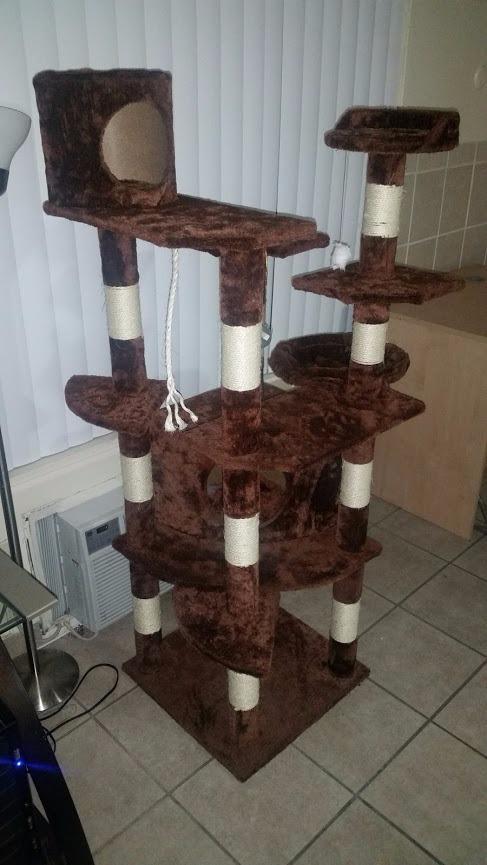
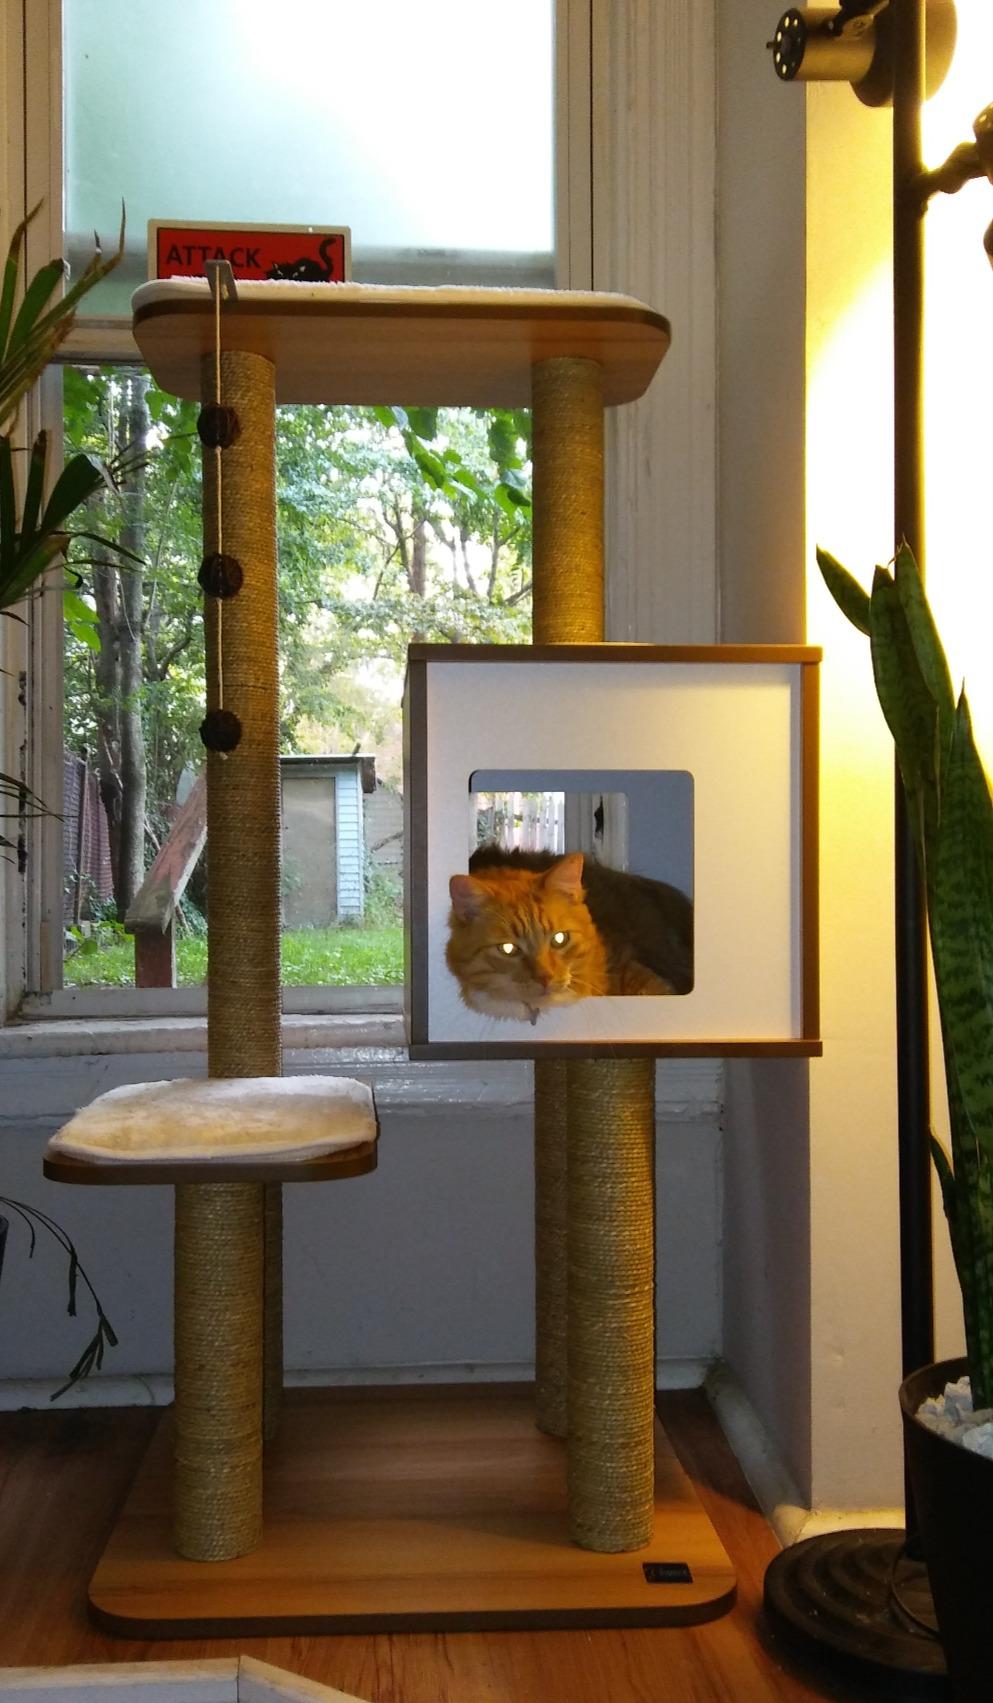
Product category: items_cat tree
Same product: no